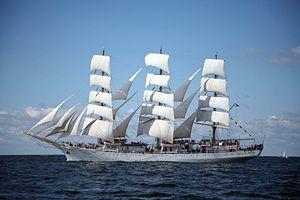
Un trois-mâts carré est un navire à voile de trois-mâts dont tous les mâts sont gréés en voiles carrées. On dit aussi que ce type de voilier porte des « phares carrés », c'est-à-dire plusieurs étages de voiles carrées sur ses trois mâts, une solution apparue avec l'augmentation de la taille des navires afin que les voiles restent « cargables » par un nombre acceptable de marins. Toutes les voiles sont enverguées et leur vergue est horizontale, retenue par le milieu. Le mât d’artimon à l’arrière conserve en plus une brigantine à corne.
Un trois-mâts barque est un navire à voile de trois-mâts dont le mât de misaine et le grand mât sont gréés en voiles carrées. Sur le mât d'artimon, une brigantine à corne et un flèche sont gréés.
Un trois-mâts goélette est un voilier à trois mâts : le mât avant grée avec des voiles carrées et les deux mâts arrière en voiles auriques.
Un trois-mâts est un terme générique pour désigner un navire à voile comportant trois mâts verticaux : mâts de misaine, grand-mât et mât d'artimon.